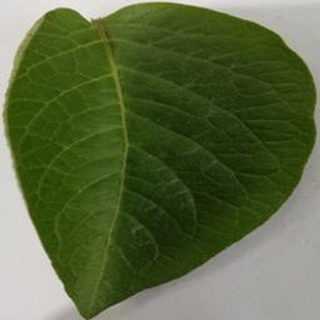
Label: healthy_potato